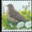
Label: bird